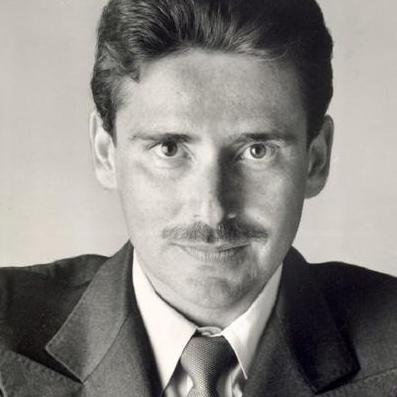
Age: 39